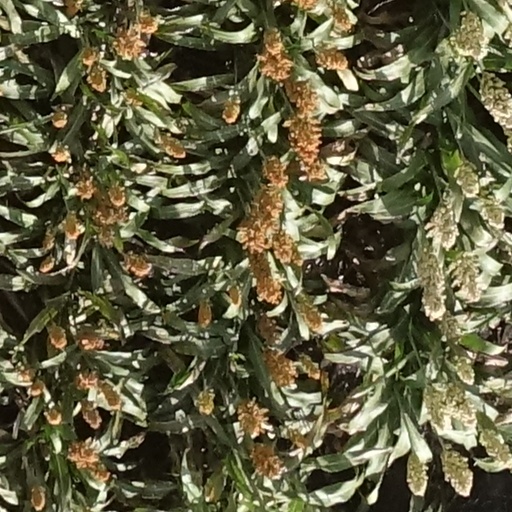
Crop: sorghum